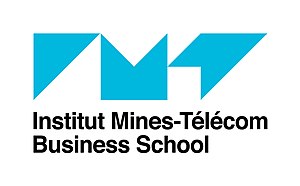
Institut Mines-Télécom Business School
Institut Mines-Télécom Business School er en europæisk business school med campusser i Évry og Paris. Skolen, der blev grundlagt i 1979. IMT BS blev placeret på en 75. plads blandt de europæiske business schools i 2019 af Financial Times.